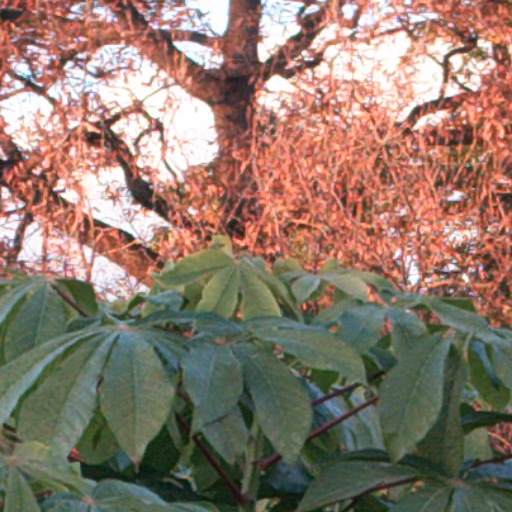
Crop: cassava